Centennial Building

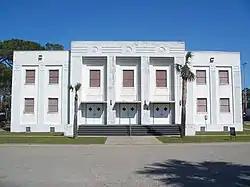

The Centennial Building (also known as the Civic Center) is a historic site in Port St. Joe, Florida. It is located at 300 Allen Memorial Way, across from the Constitution Convention Museum State Park. On March 12, 1996, it was added to the U.S. National Register of Historic Places.